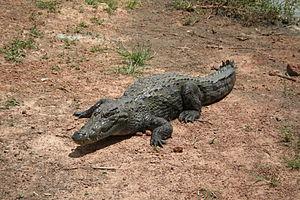
Le Crocodile du Nil est une espèce de crocodiliens de la famille des Crocodylidae.
Bazoulé est un village du Burkina Faso, situé dans le département de Tanghin-Dassouri et la province de Kadiogo.
Tanghin-Dassouri est un département et une commune rurale du Burkina Faso, situé dans la province du Kadiogo et dans la région du Centre. Il comptait en 2012 64 898 habitants.